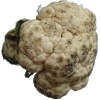
Label: Cauliflower 1